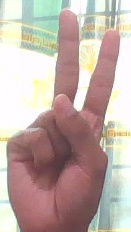
ASL sign: V